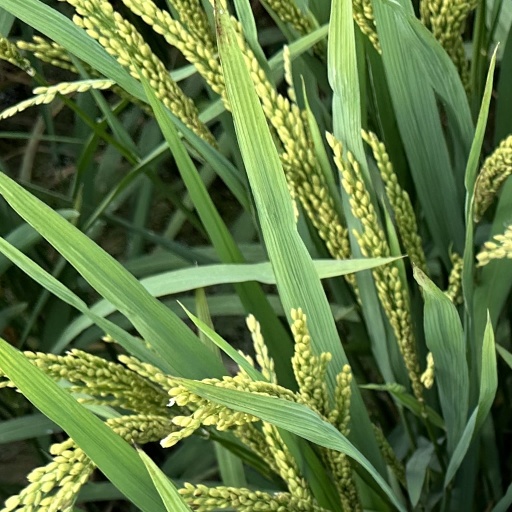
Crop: rice